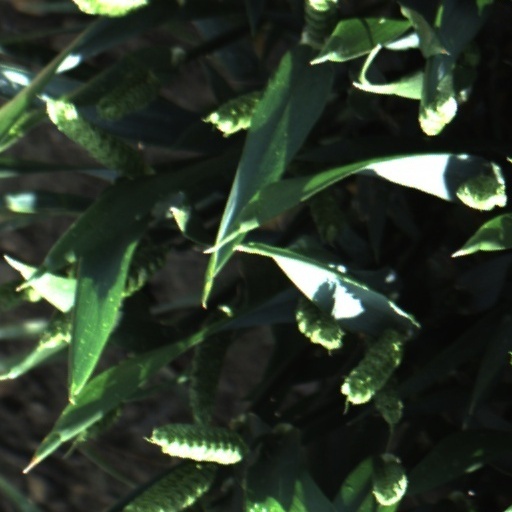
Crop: wheat